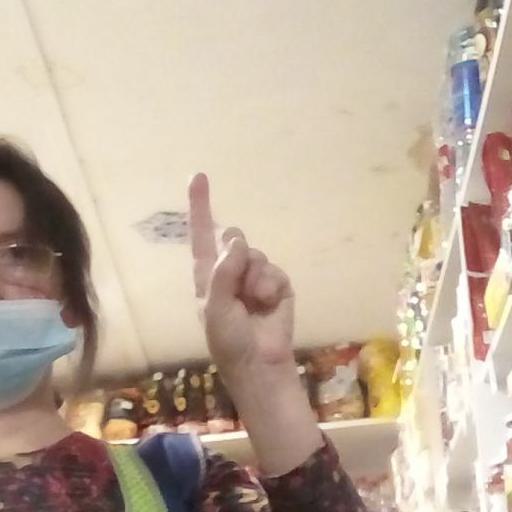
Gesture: one